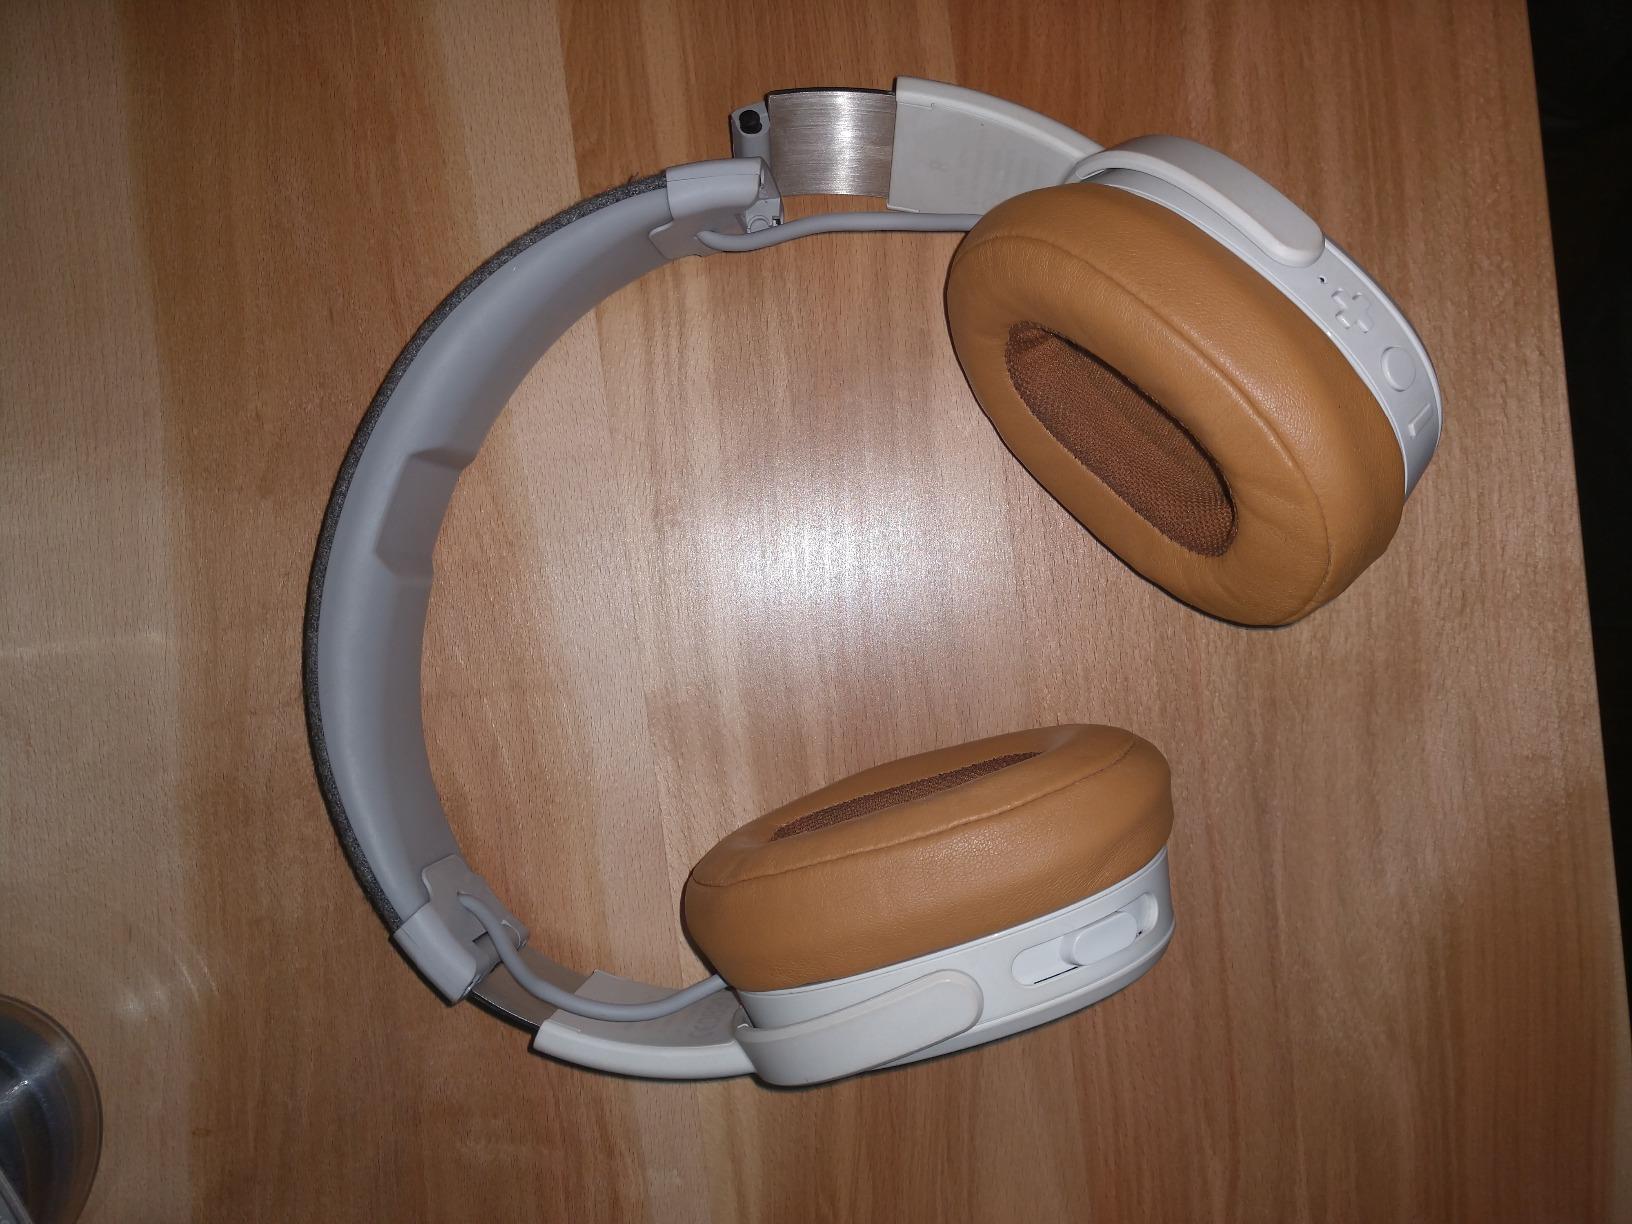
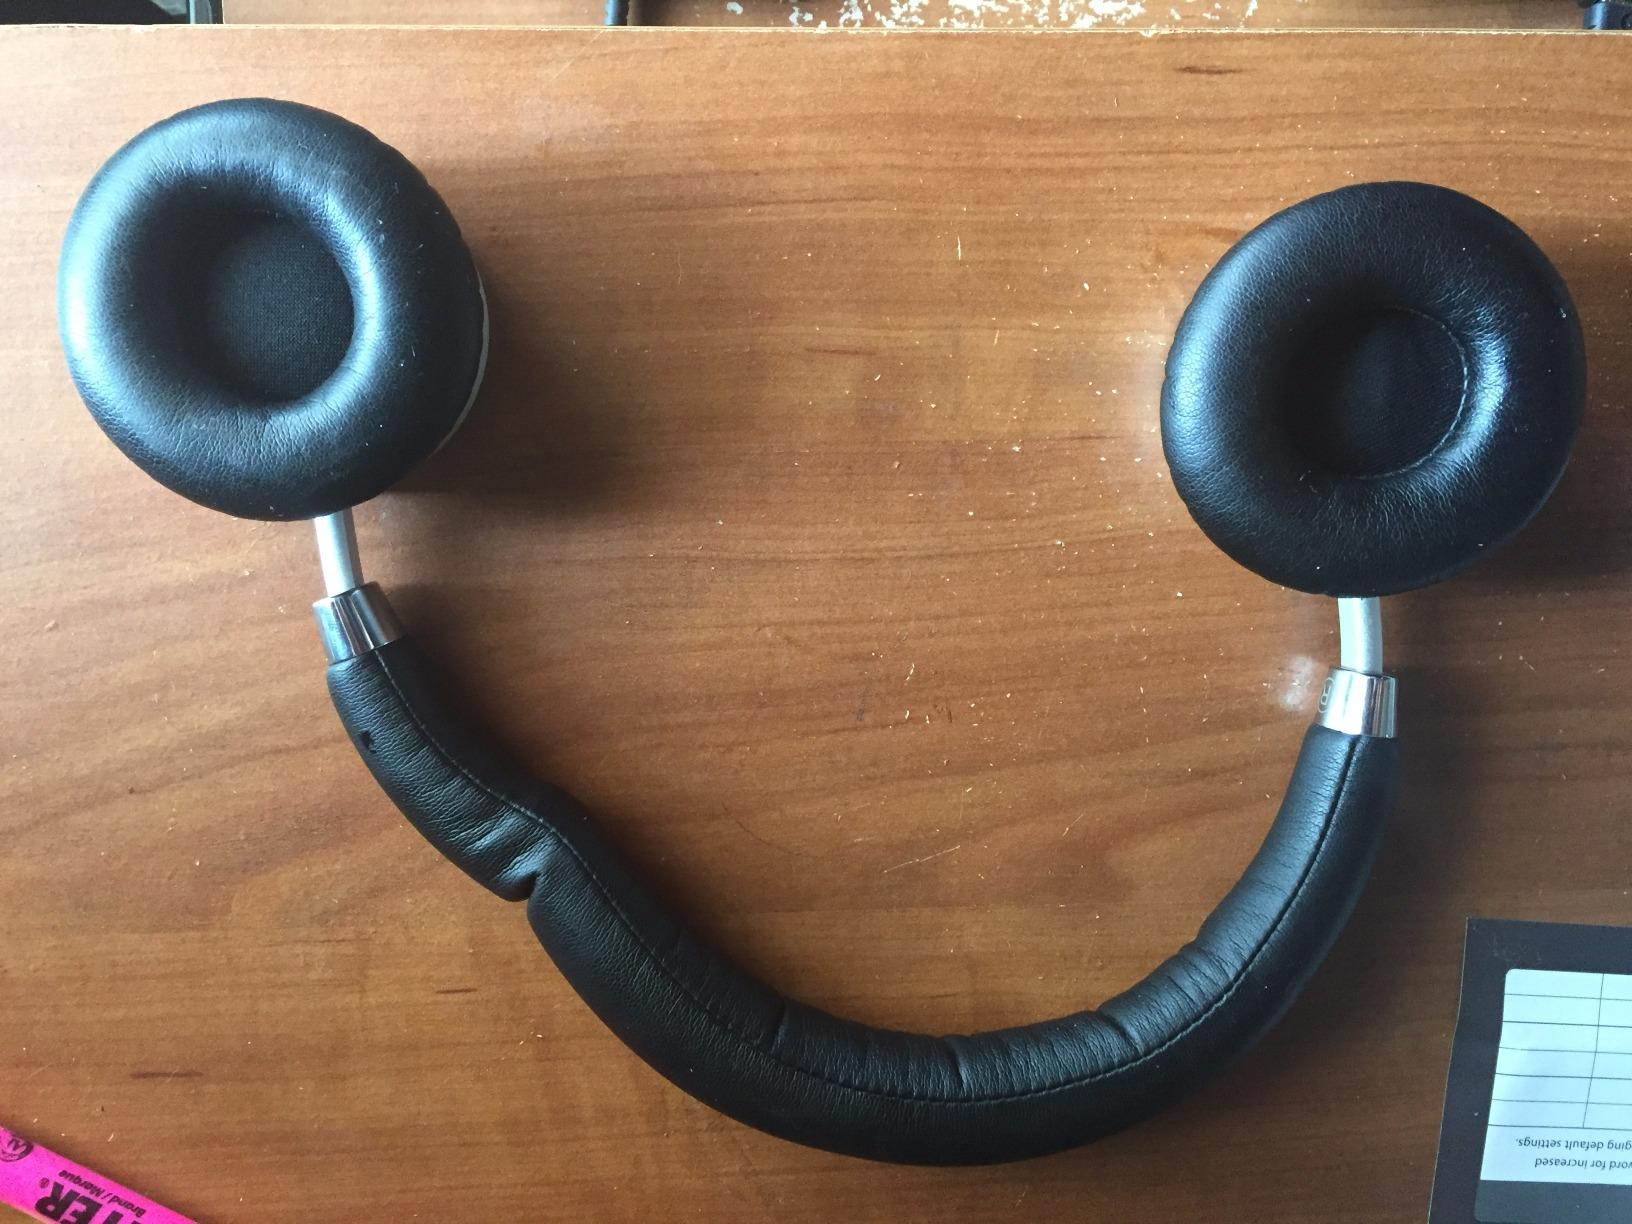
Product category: headphones
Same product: no